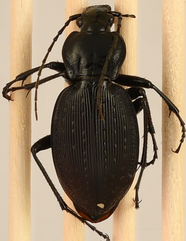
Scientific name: Carabus goryi
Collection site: Great Smoky Mountains National Park NEON (GRSM), plot GRSM_022